Too Much Money (film)

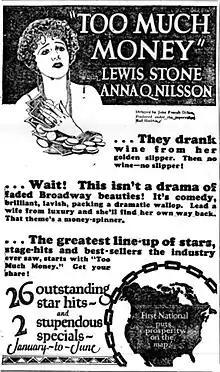
Advertisement in "Variety"

Too Much Money is a 1926 American silent romantic comedy film directed by John Francis Dillon and starring Lewis Stone and Anna Q. Nilsson.